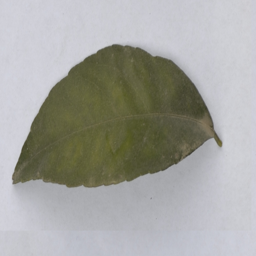
Plant part: leaf
Disease: healthy